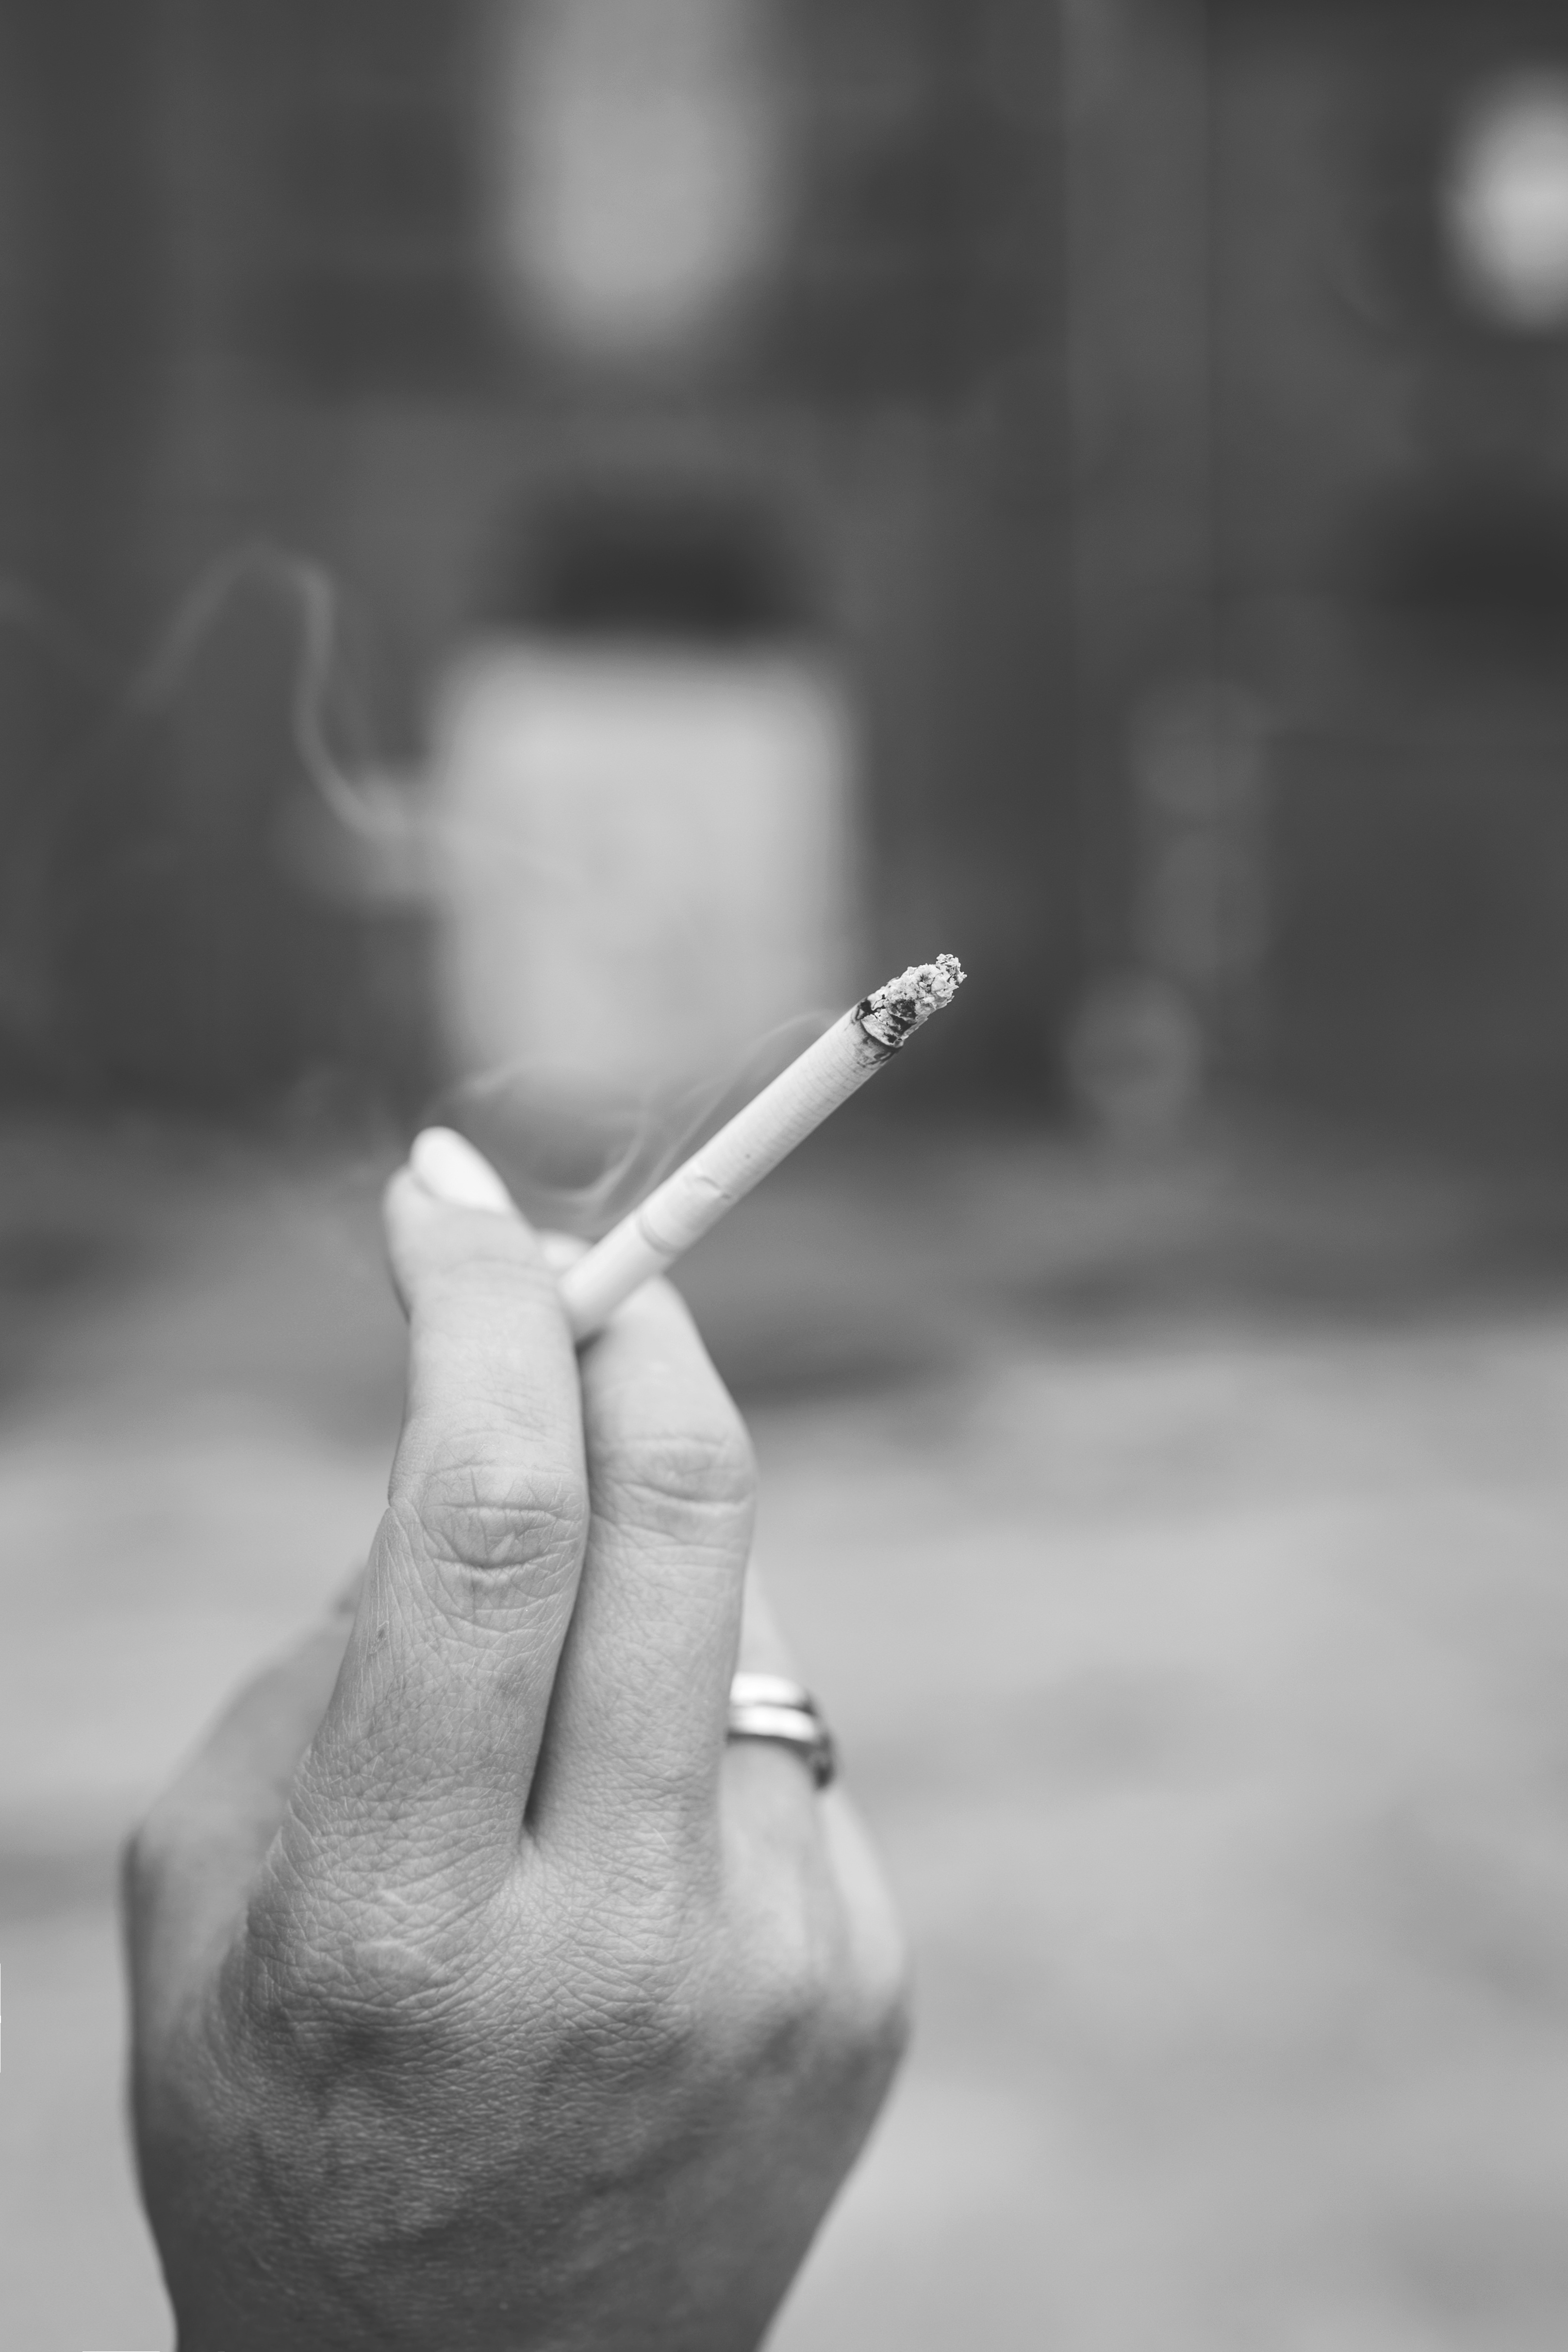
hand, blur, black and white, white, photography, ring, smoke, smoking, leg, finger, black, monochrome, arm, cigarette, close up, focus, fingers, beauty, cigar, tobacco, sense, monochrome photography